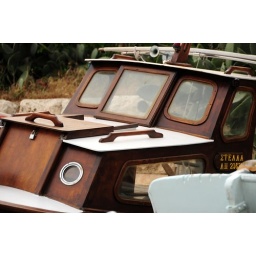
a wooden boat in Pireas